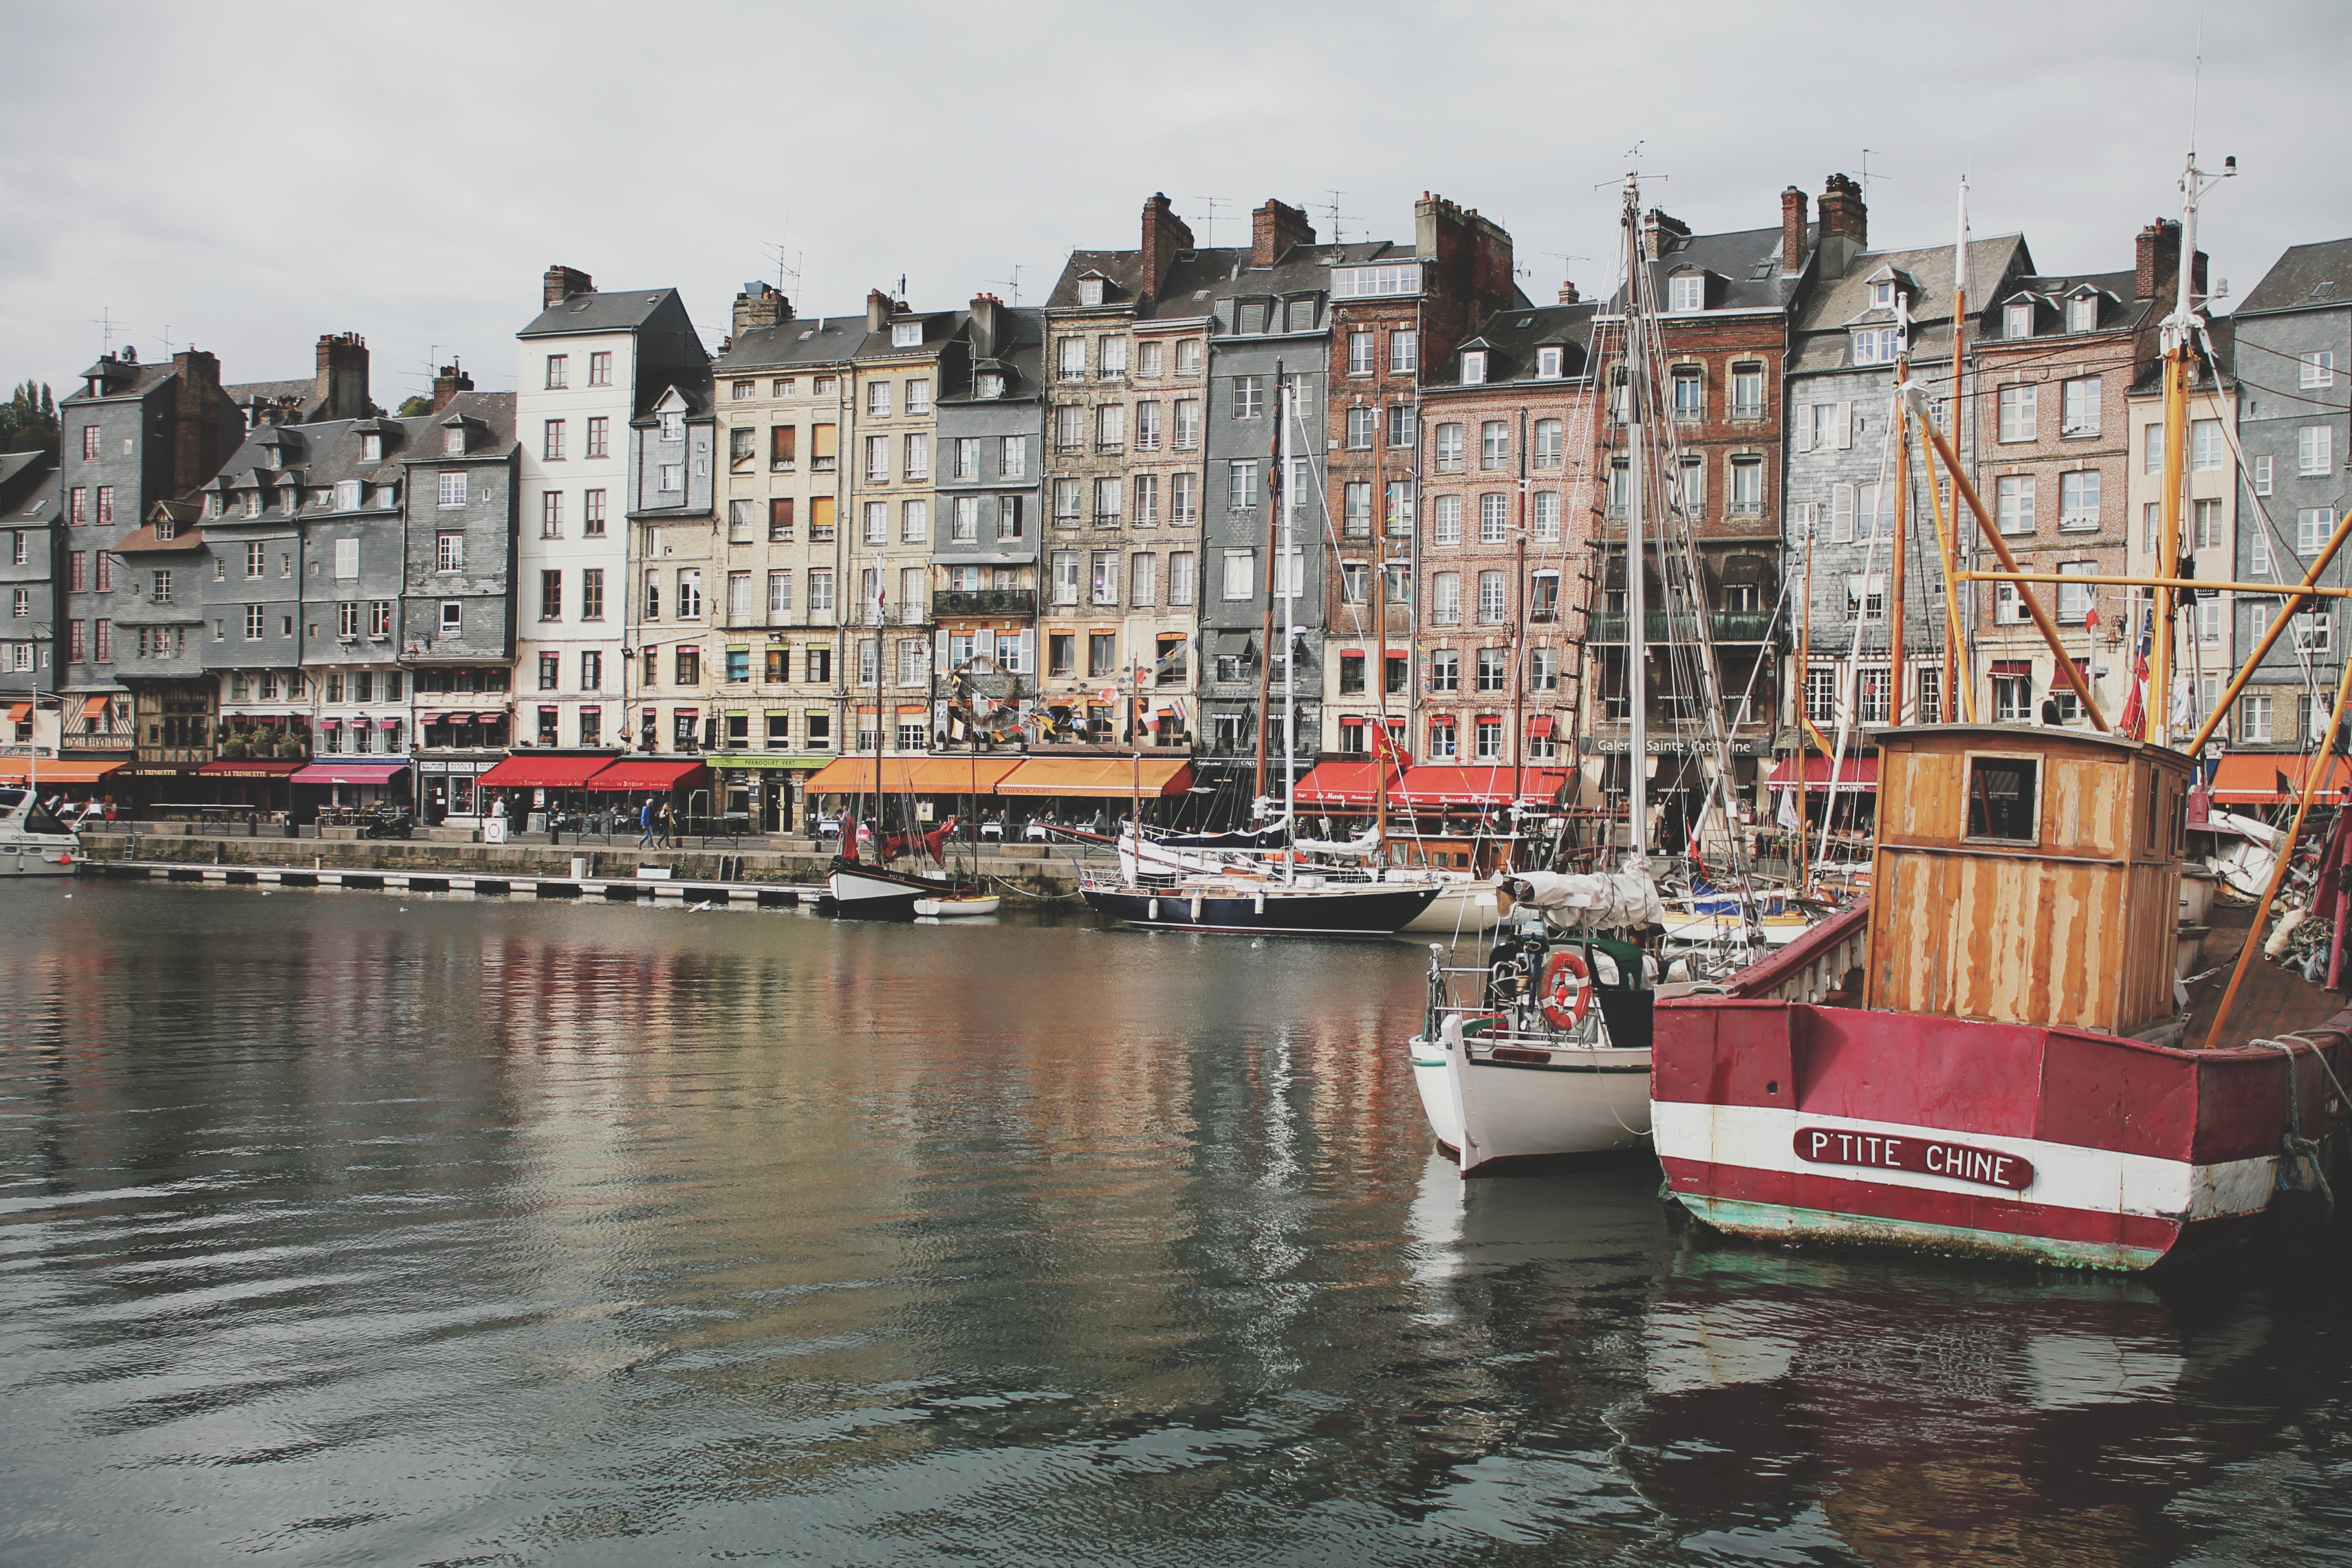
boat, river, canal, ship, cityscape, vehicle, harbor, port, waterway, ferry, channel, watercraft, steamboat